The KingDom

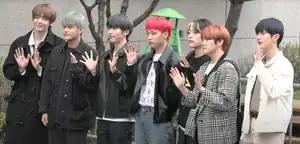
Kingdom in March 2023From left to right: Hwon, Jahan, Dann, Arthur, Mujin, Louis, Ivan

The KingDom, formerly known as Kingdom, is a South Korean boy band formed and managed by GF Entertainment. The group consists of six members: Dann, Arthur, Mujin, Louis, Ivan and Jahan. They debuted on February 18, 2021, with the extended play (EP) "History of Kingdom: Part I. Arthur".